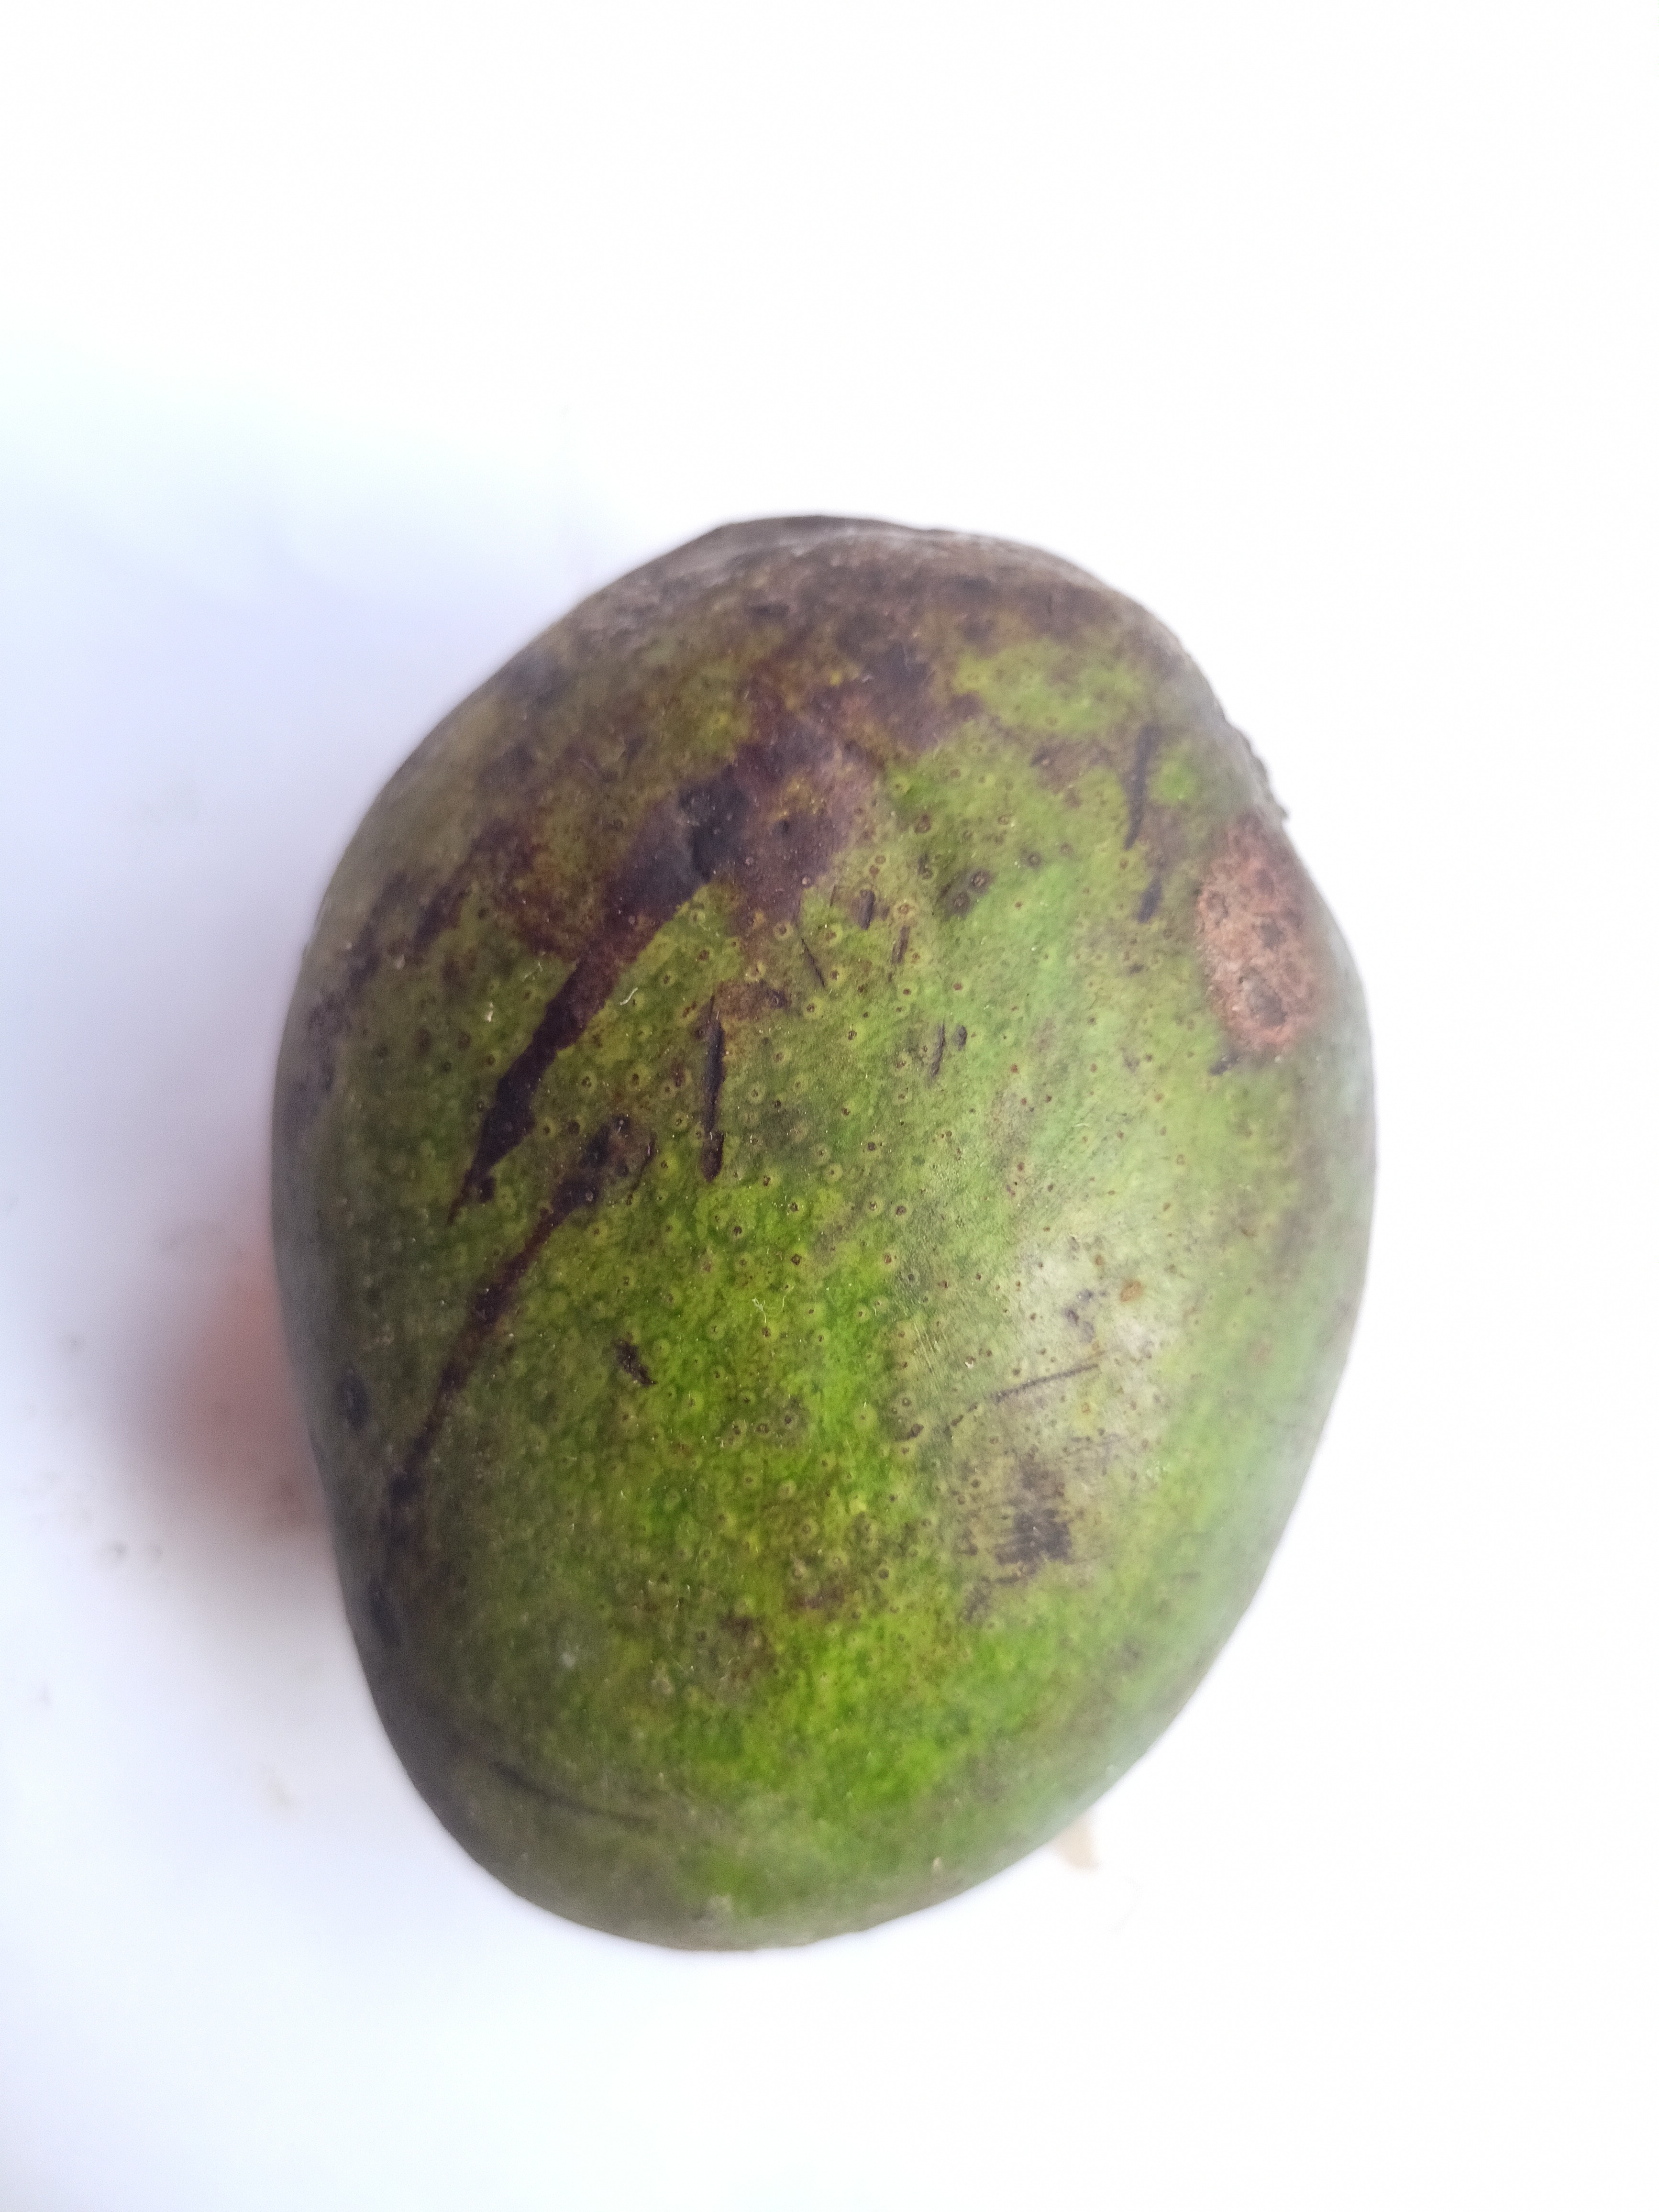
Mango variety: Khrishapat